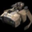
Label: tank